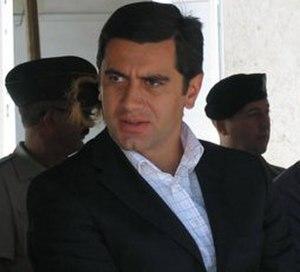
Cet article concerne l'année 2019 en Géorgie.
L’émigration géorgienne vers la France date du début du XXᵉ siècle, même si au XVIIIᵉ siècle Saba Soulkhan Orbéliani et au XiXᵉ siècle certains aristocrates libéraux comme Niko Nikoladzé ou Georges Dekanozichvili ont ponctuellement séjourné à Versailles ou à Paris.
Irakli Okrouachvili est un homme politique géorgien, né le 6 novembre 1973 à Tskhinvali en Ossétie du Sud.